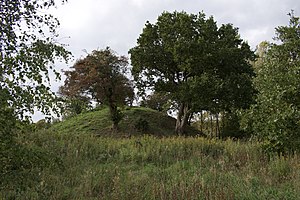
Fredede fortidsminder i Ballerup Kommune
Studerhøj, en fredet rundhøj i Ballerup Kommune
Denne liste over fredede fortidsminder i Ballerup Kommune viser alle fredede fortidsminder i Ballerup Kommune. Listen bygger på data fra Kulturarvsstyrelsen.